Newell A. George

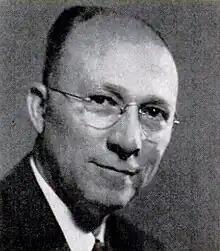

Newell Adolphus George (September 24, 1904 – October 22, 1992) was a U.S. Representative from Kansas.